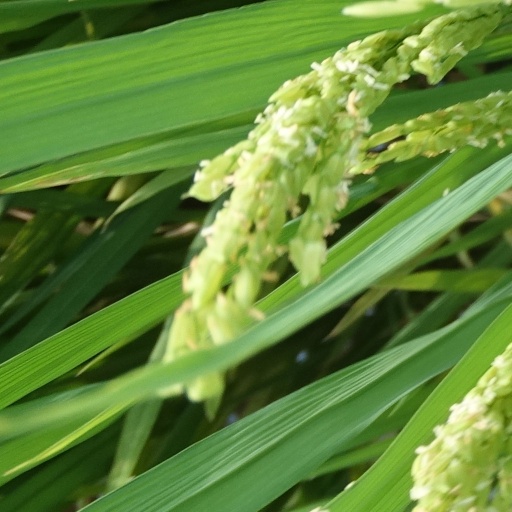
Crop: rice